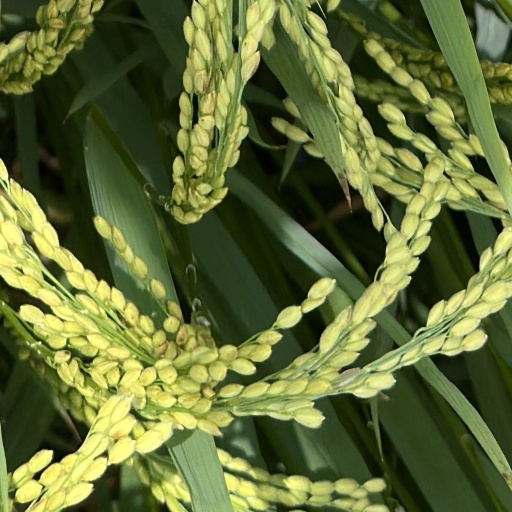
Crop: rice